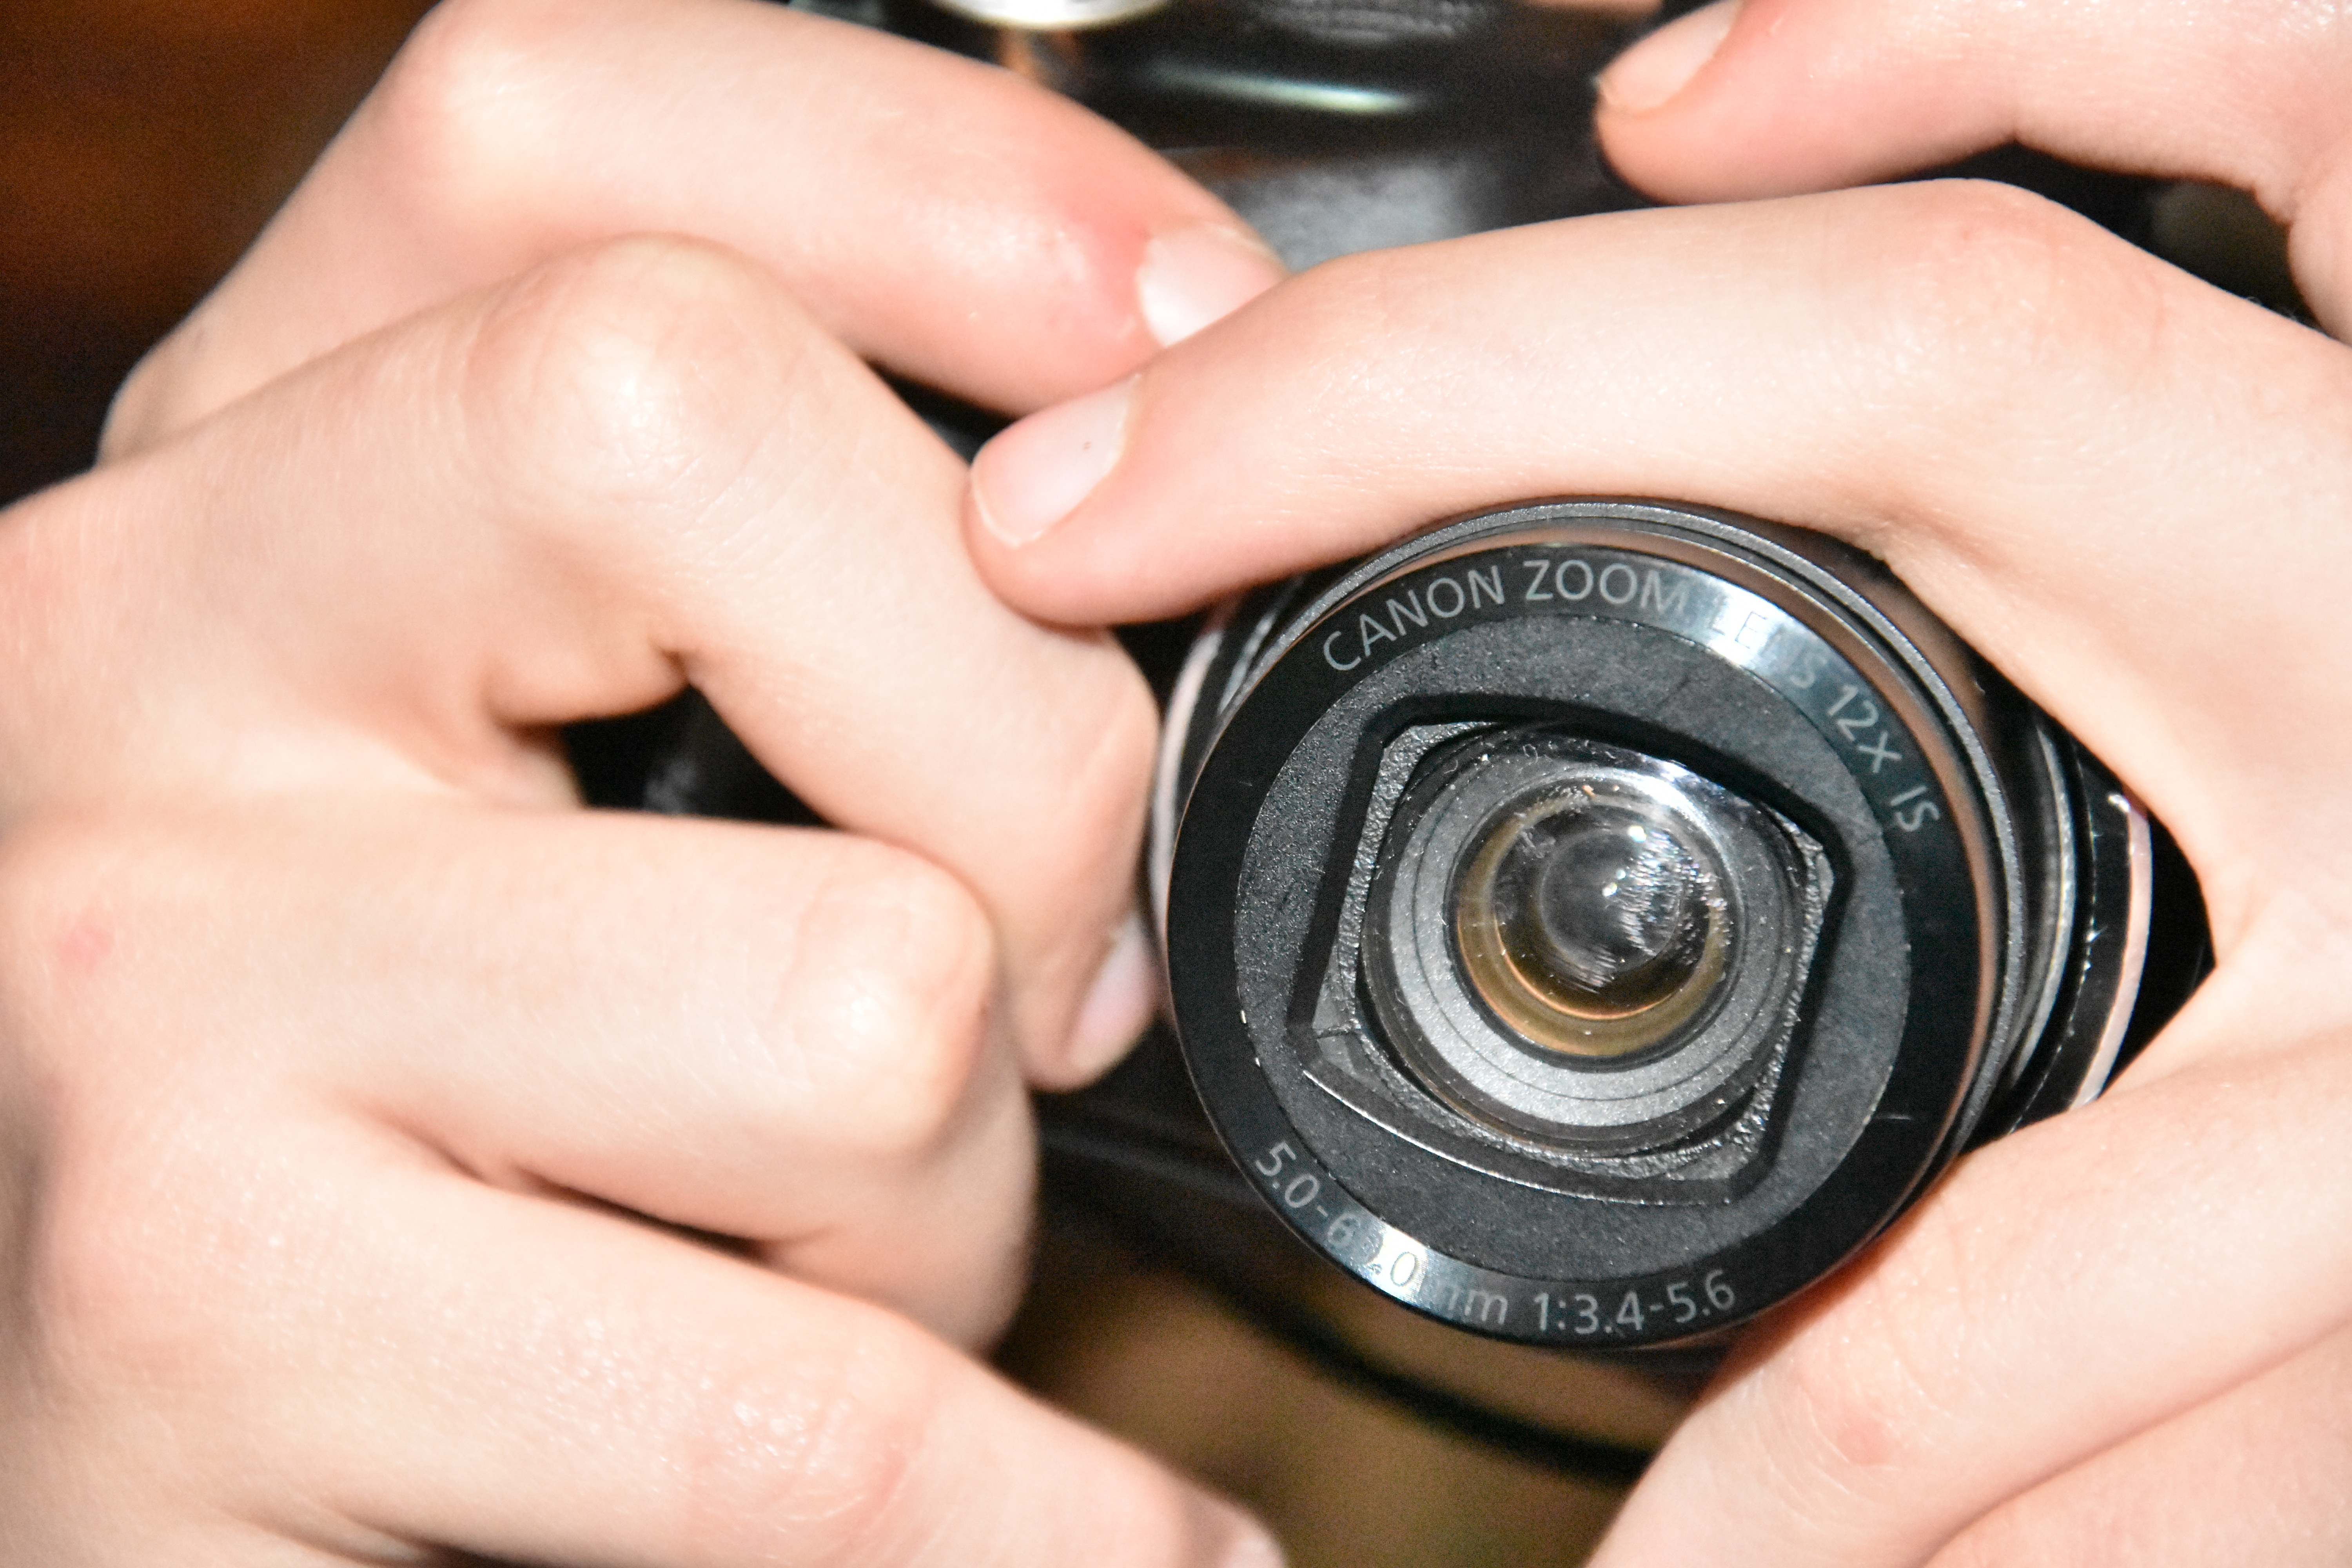
hand, camera, wheel, close up, human body, product, eye, camera lens, cameras optics